Ferdinando Fuga

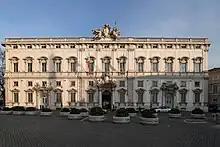
Palazzo della Consulta, Rome.

Among his other major commissions in Rome was the Palazzo della Consulta (1732–1735), which, like the nearby Palazzo Quirinale, fronts the Piazza di Monte Cavallo. Fuga designed the two-storey façade with a "piano nobile" whose windows have low arched heads set in fielded panels, over a ground floor with low mezzanine. On the lower storey, the panels have channeled rustication and rusticated quoins at the corners. Pilasters are applied only to the central three-bay block, which barely projects, and to the corners.